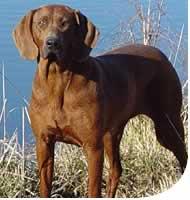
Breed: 207-n000045-redbone